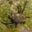
Label: cra